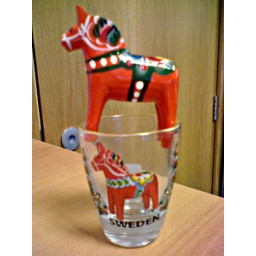
This fabulous little horse to add to our shot glass fresh from Sweden, donated by Max. Nice combo!